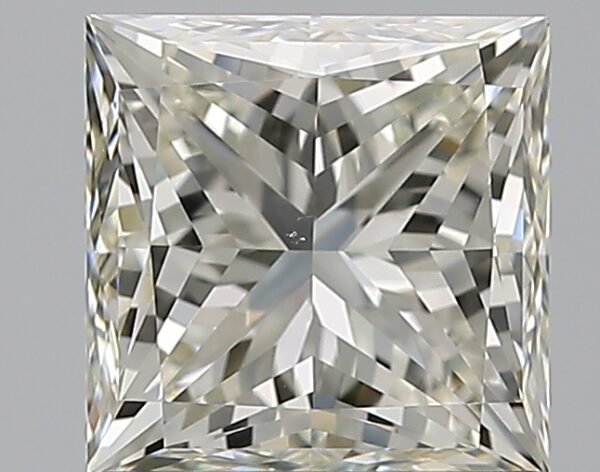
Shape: princess
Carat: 1.51
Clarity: VS2
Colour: K
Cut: VG
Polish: EX
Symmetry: EX
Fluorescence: N
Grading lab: GIA
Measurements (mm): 6.01 x 6.01 x 4.55